Politics of Canada

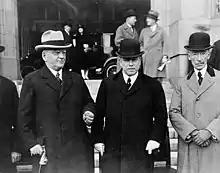
William Lyon Mackenzie King (centre), Prime minister of Canada, between Howard Ferguson (left), Premier of Ontario, and Louis-Alexandre Taschereau (right), Premier of Quebec, at the Dominion-Provincial Conference, 1927.

The House of Commons currently has 343 members elected in single-member districts in a plurality voting system (first past the post), meaning that members must attain only a plurality (the most votes of any candidate) rather than a majority. The electoral districts are also known as ridings.